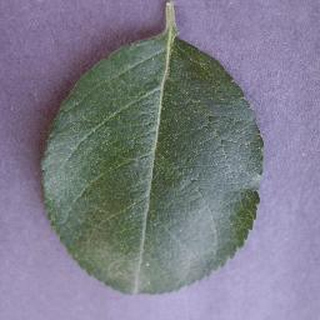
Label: healthy_apple